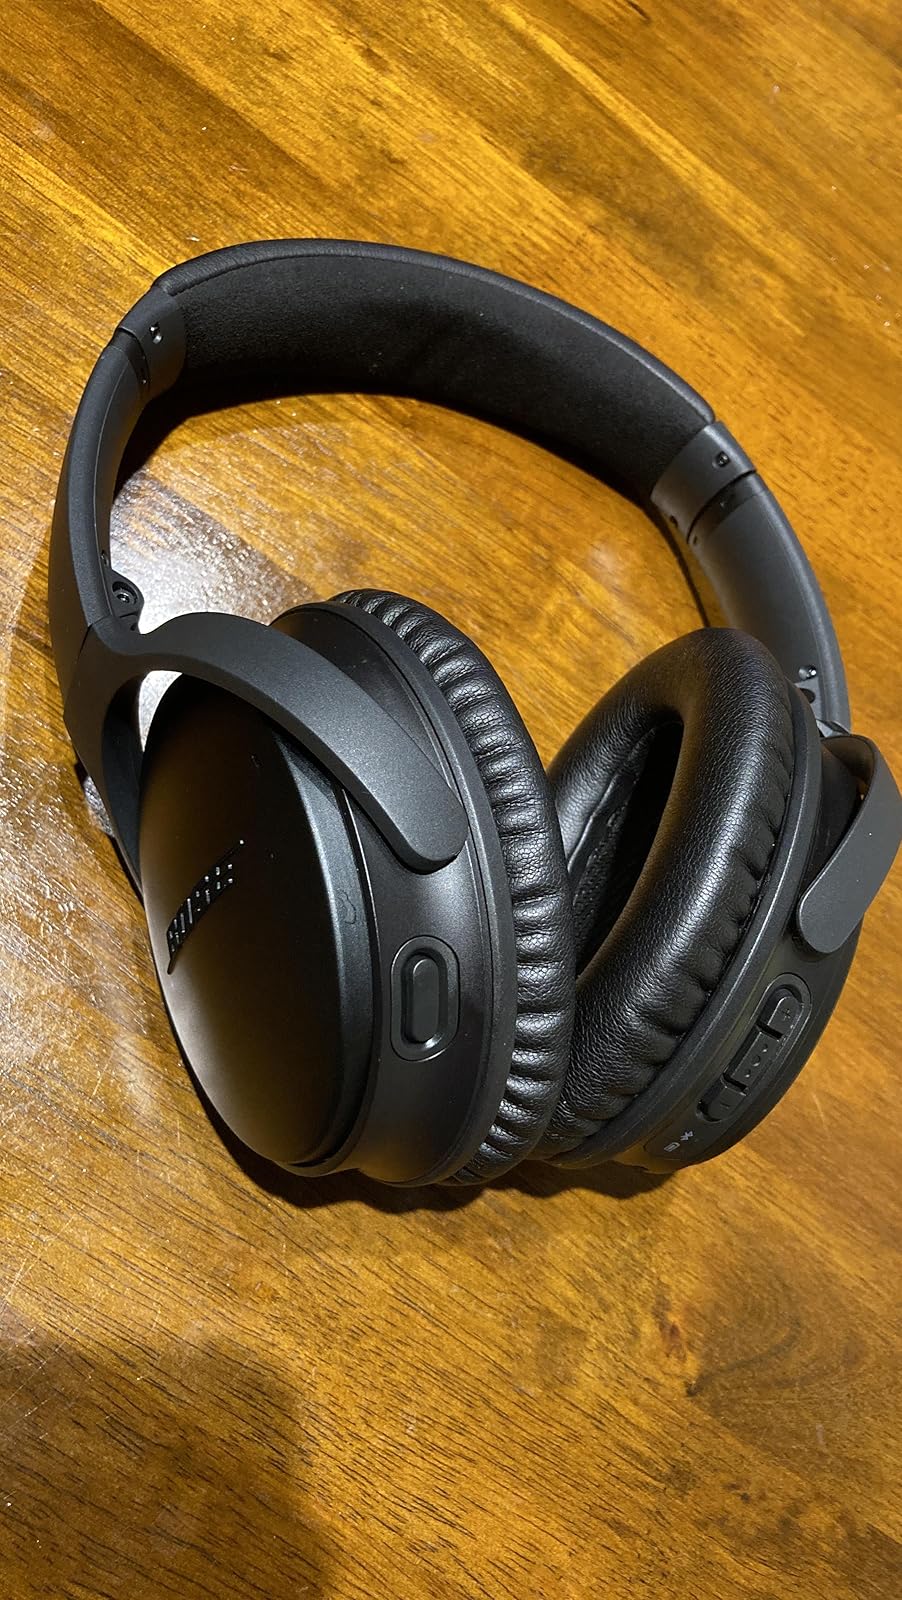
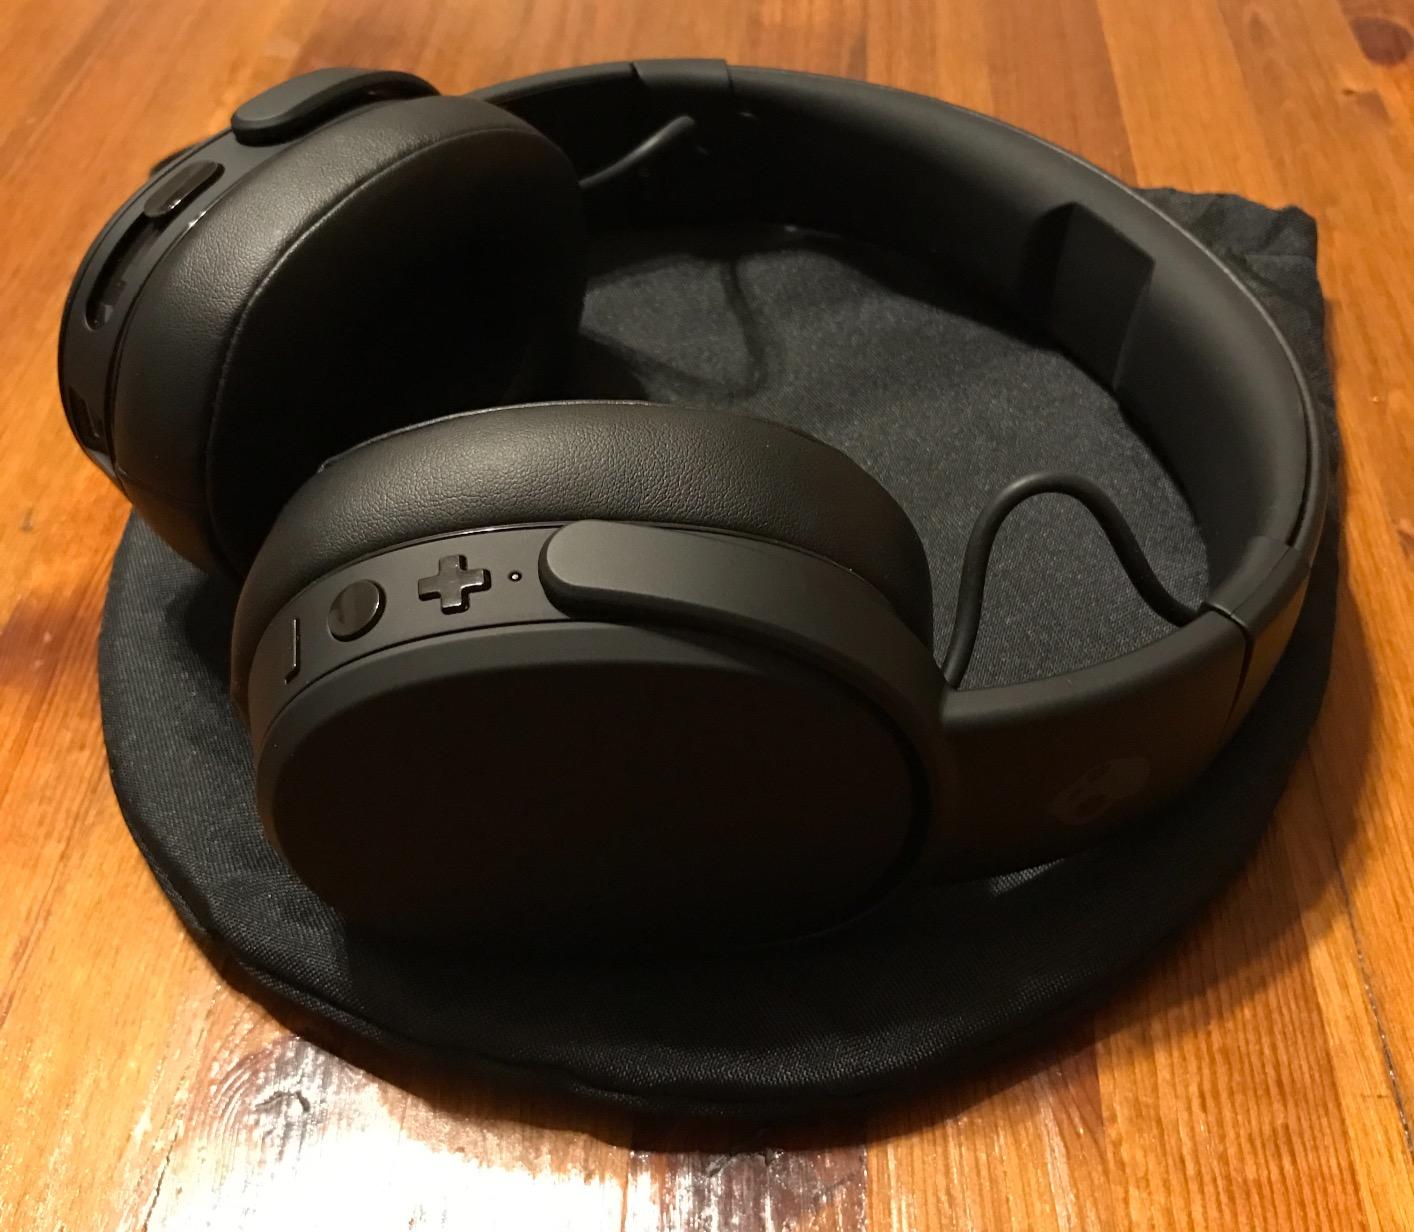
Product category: headphones
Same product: no